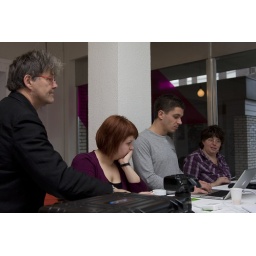
Foto's van 60MM in het VMK. Gemaakt door Sander de Groot; grootsfotografie.nl